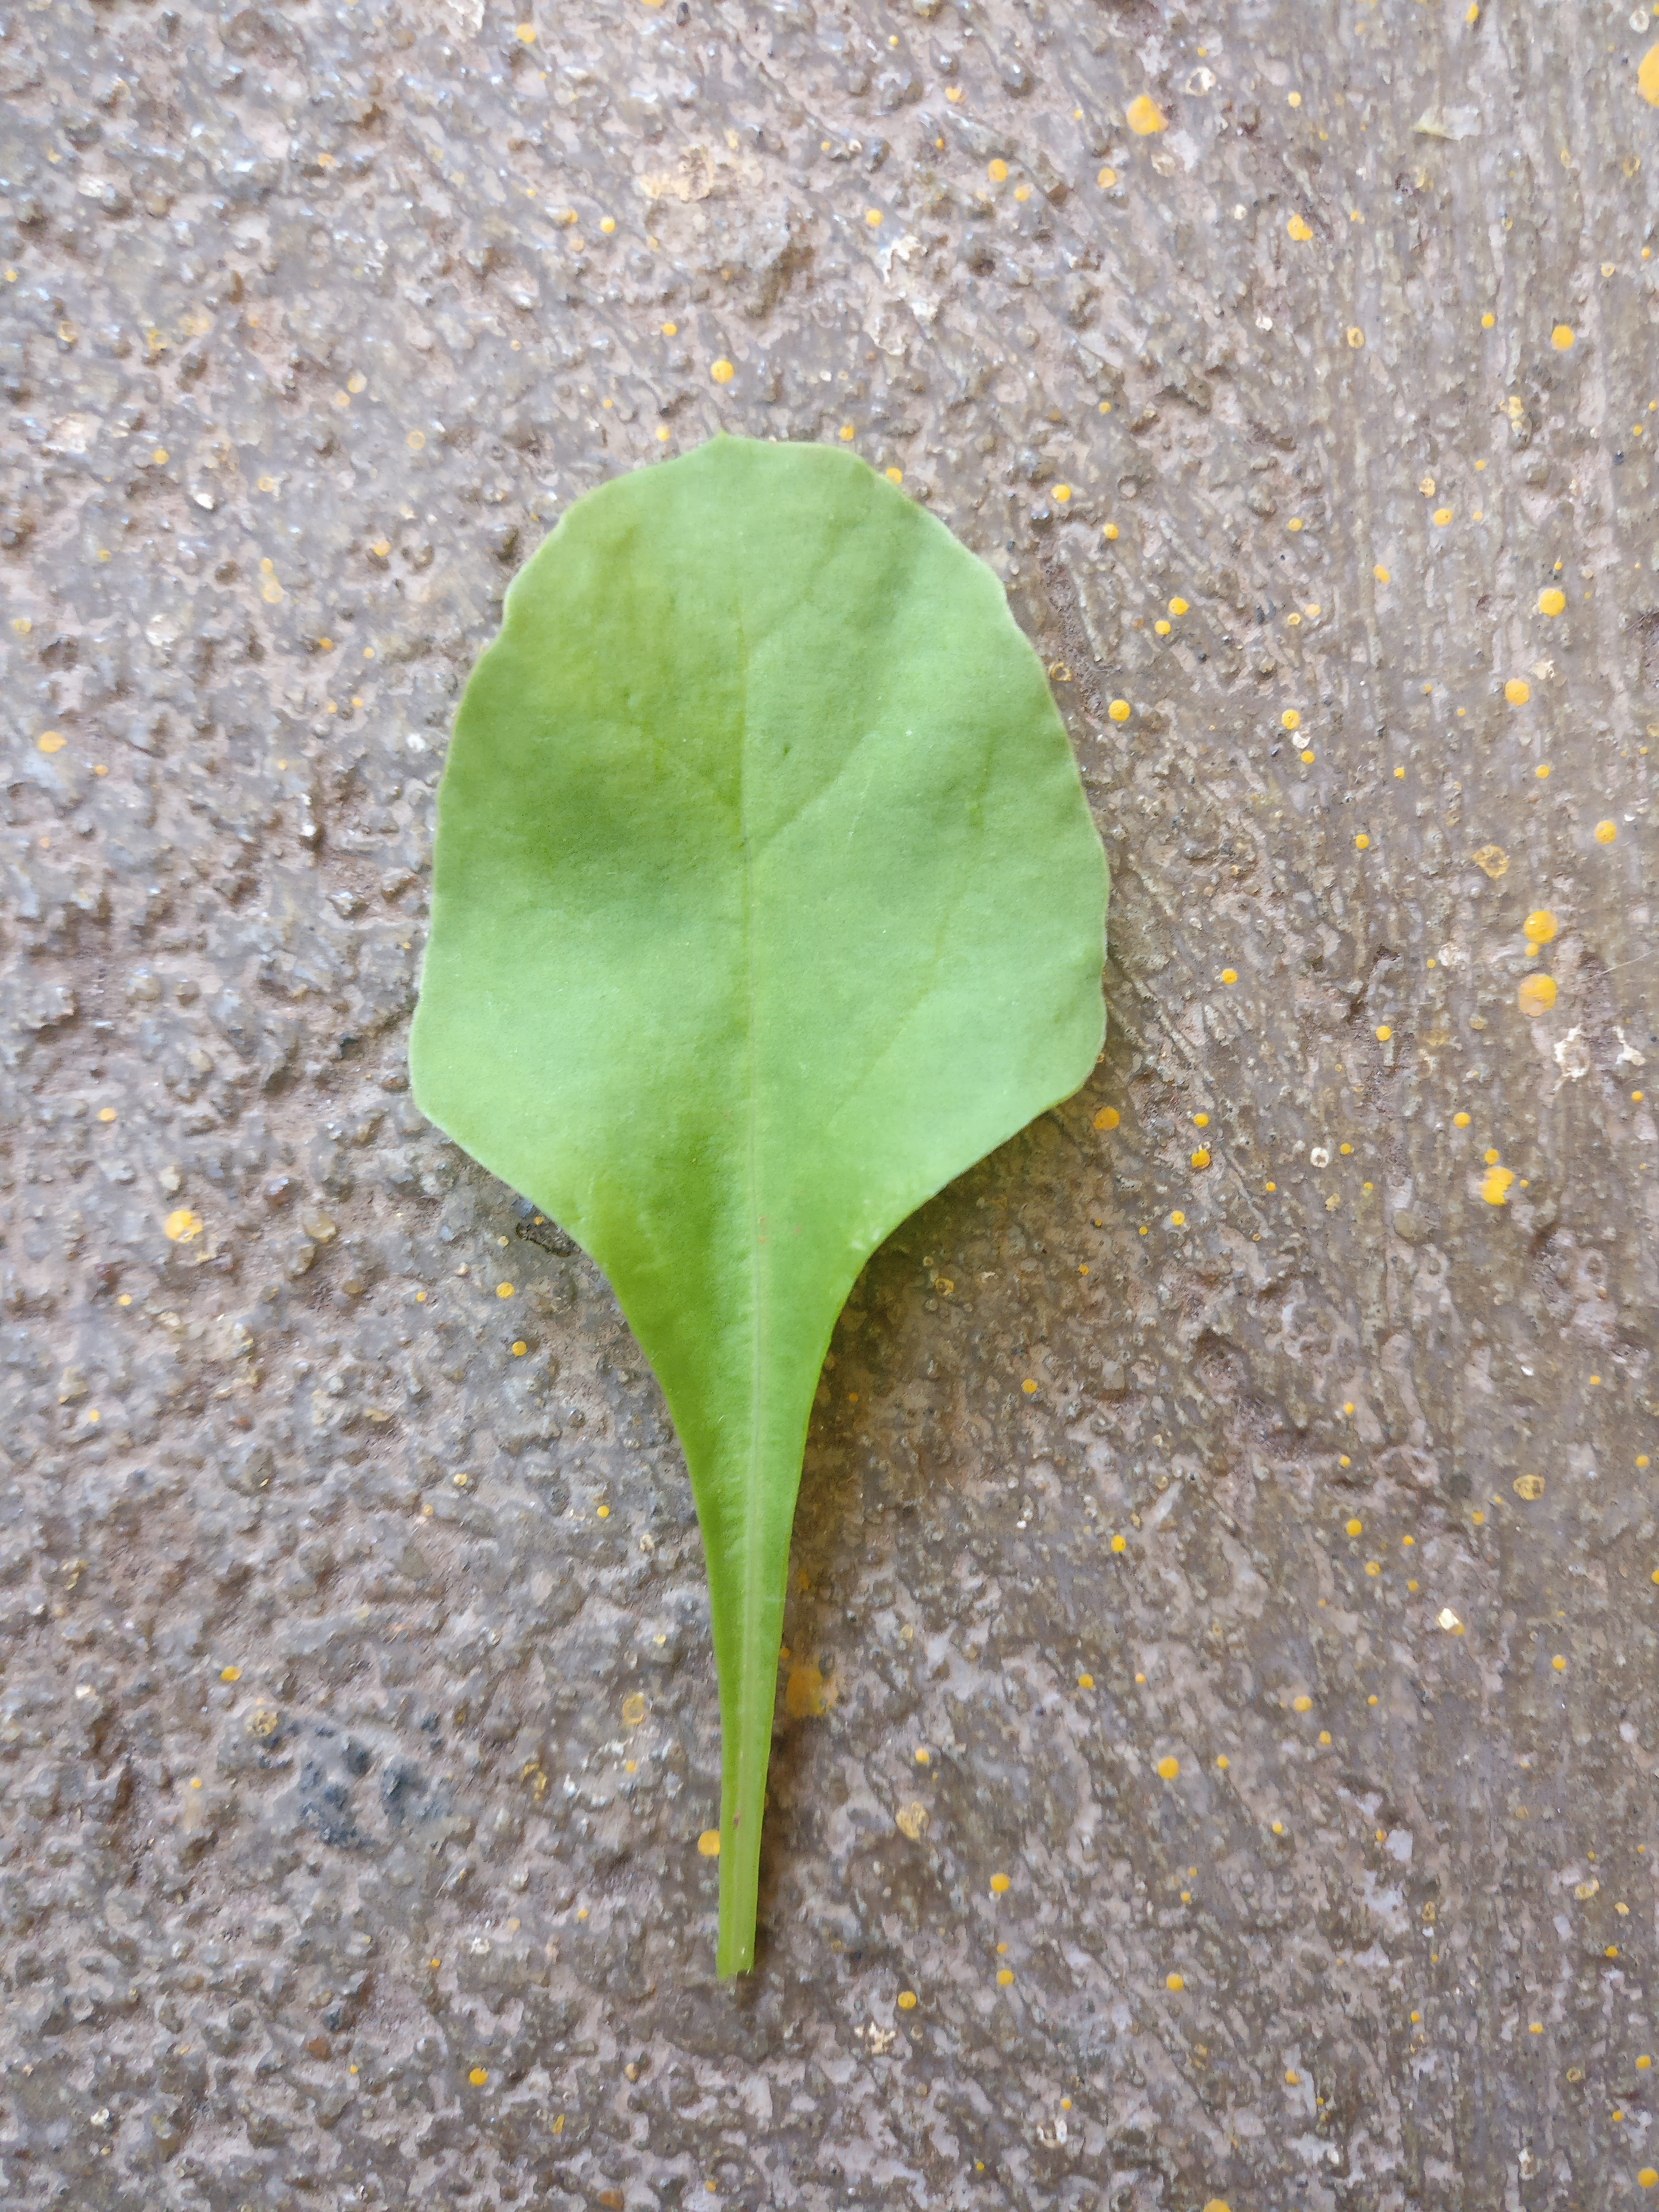
Plant: Palak(Spinach)